Gordon R. Dickson

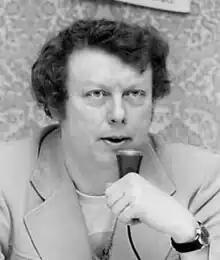
Dickson lecturing at Minicon in 1974

Gordon Rupert Dickson (November 1, 1923 – January 31, 2001) was an American science fiction writer. He was inducted into the Science Fiction and Fantasy Hall of Fame in 2000.